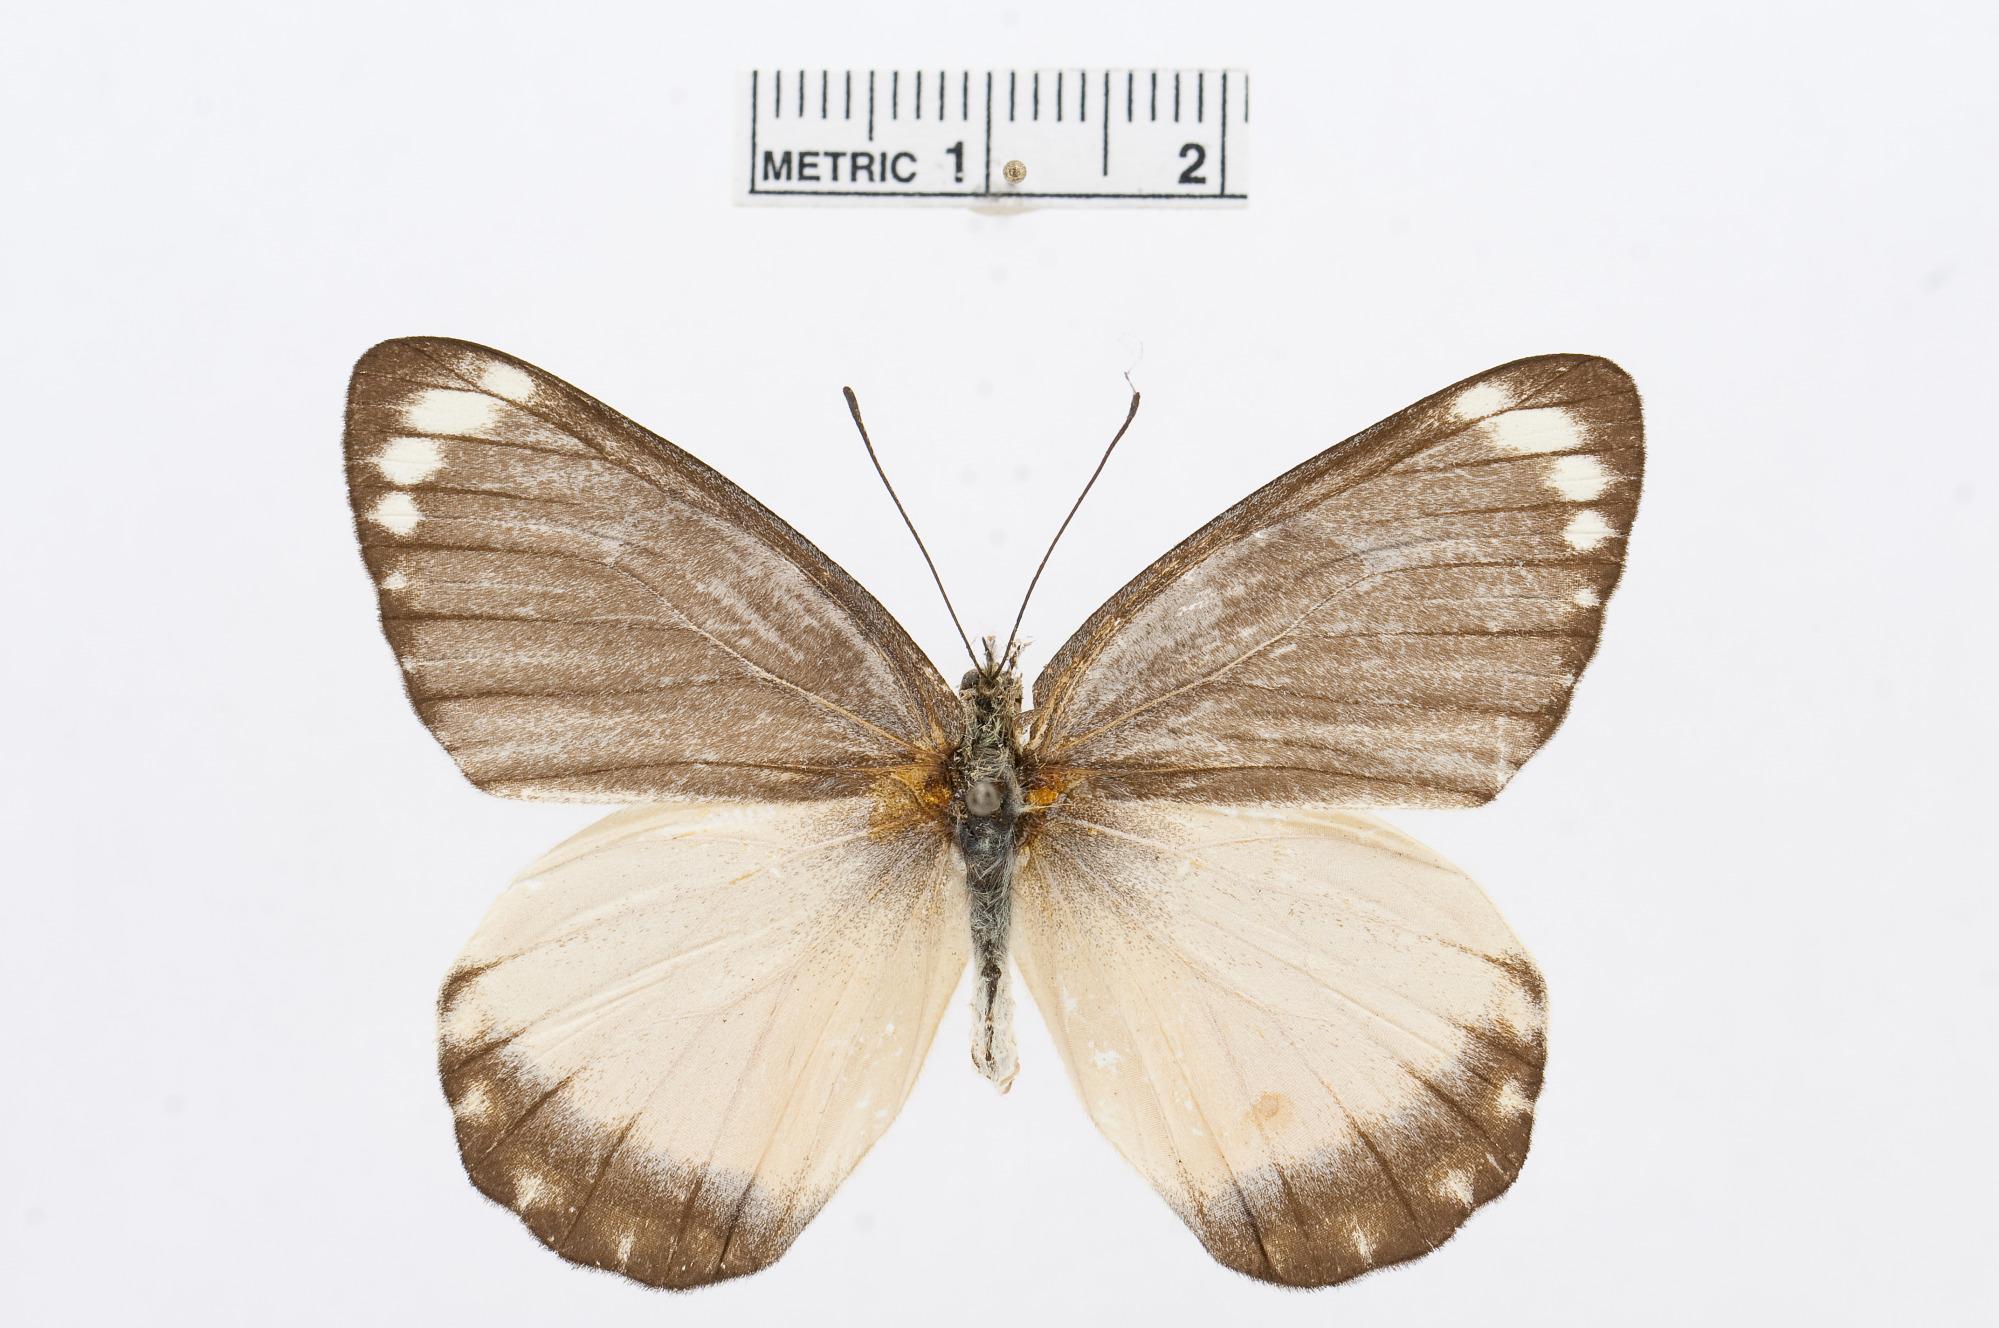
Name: Delias biaka
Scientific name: Delias biaka
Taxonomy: Animalia, Arthropoda, Hexapoda, Insecta, Lepidoptera, Pieridae, Pierinae